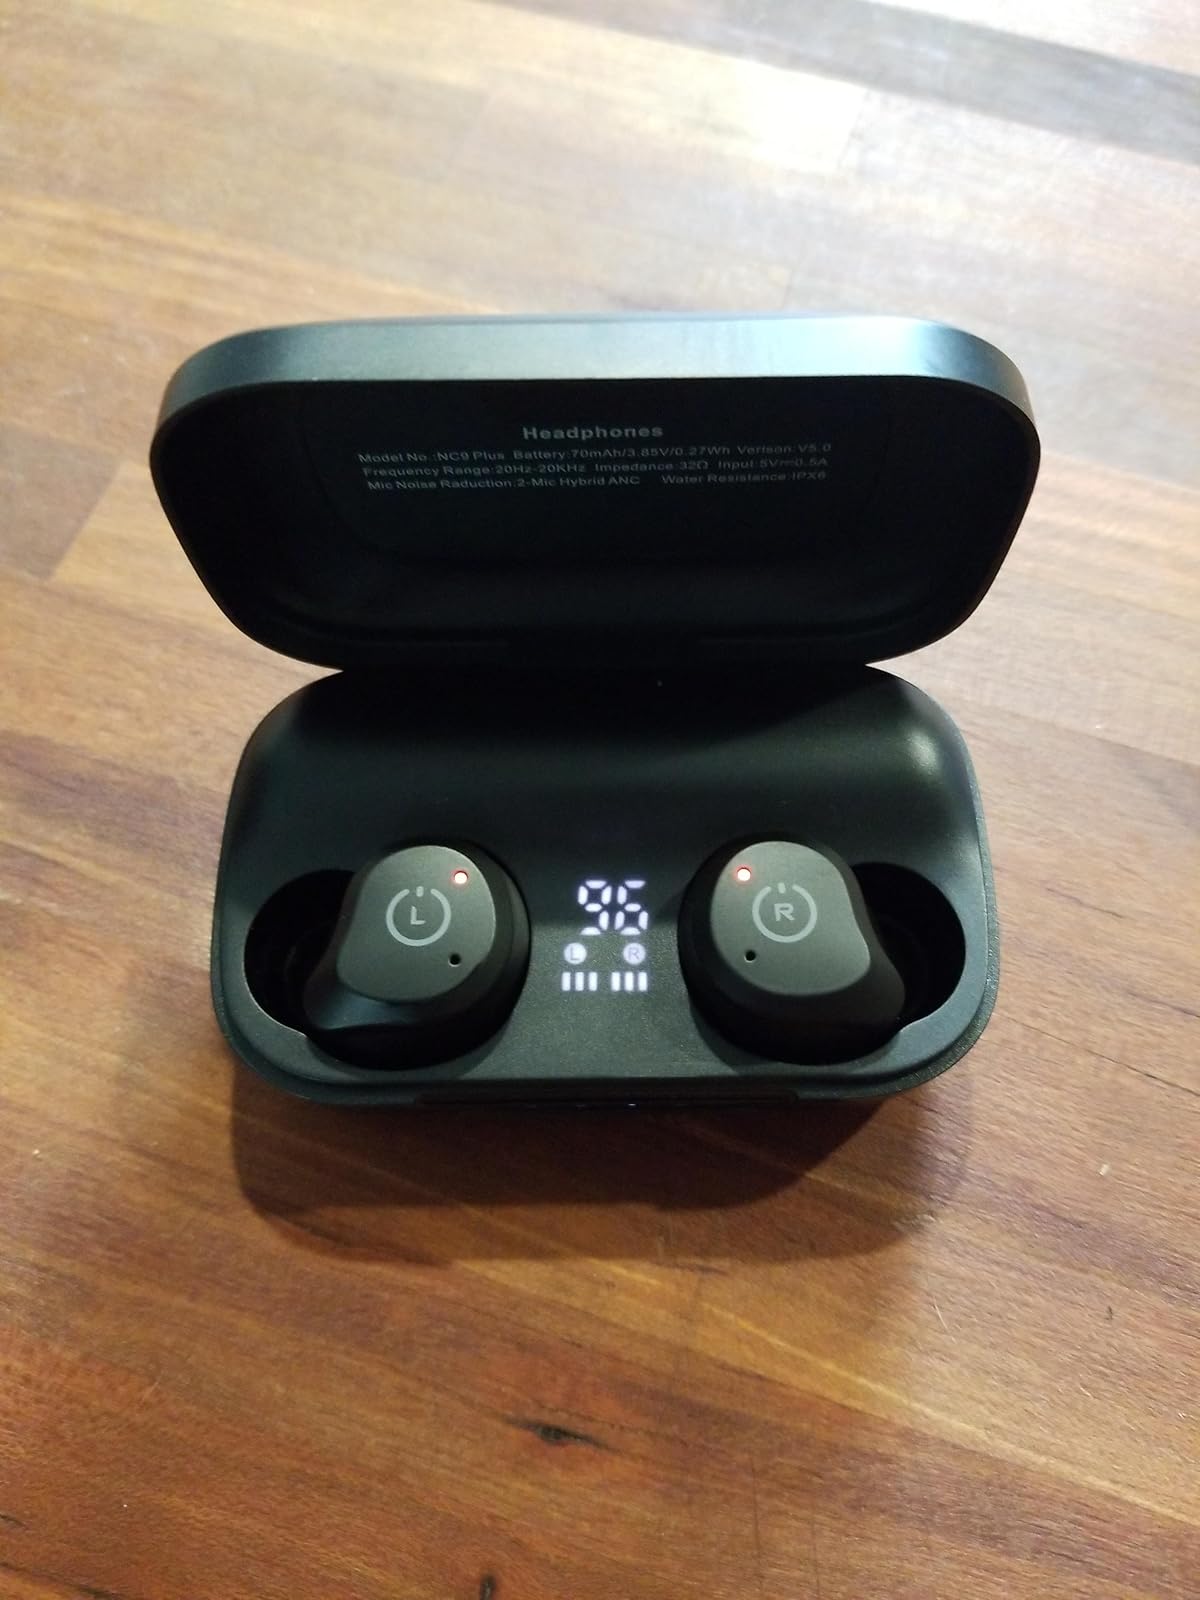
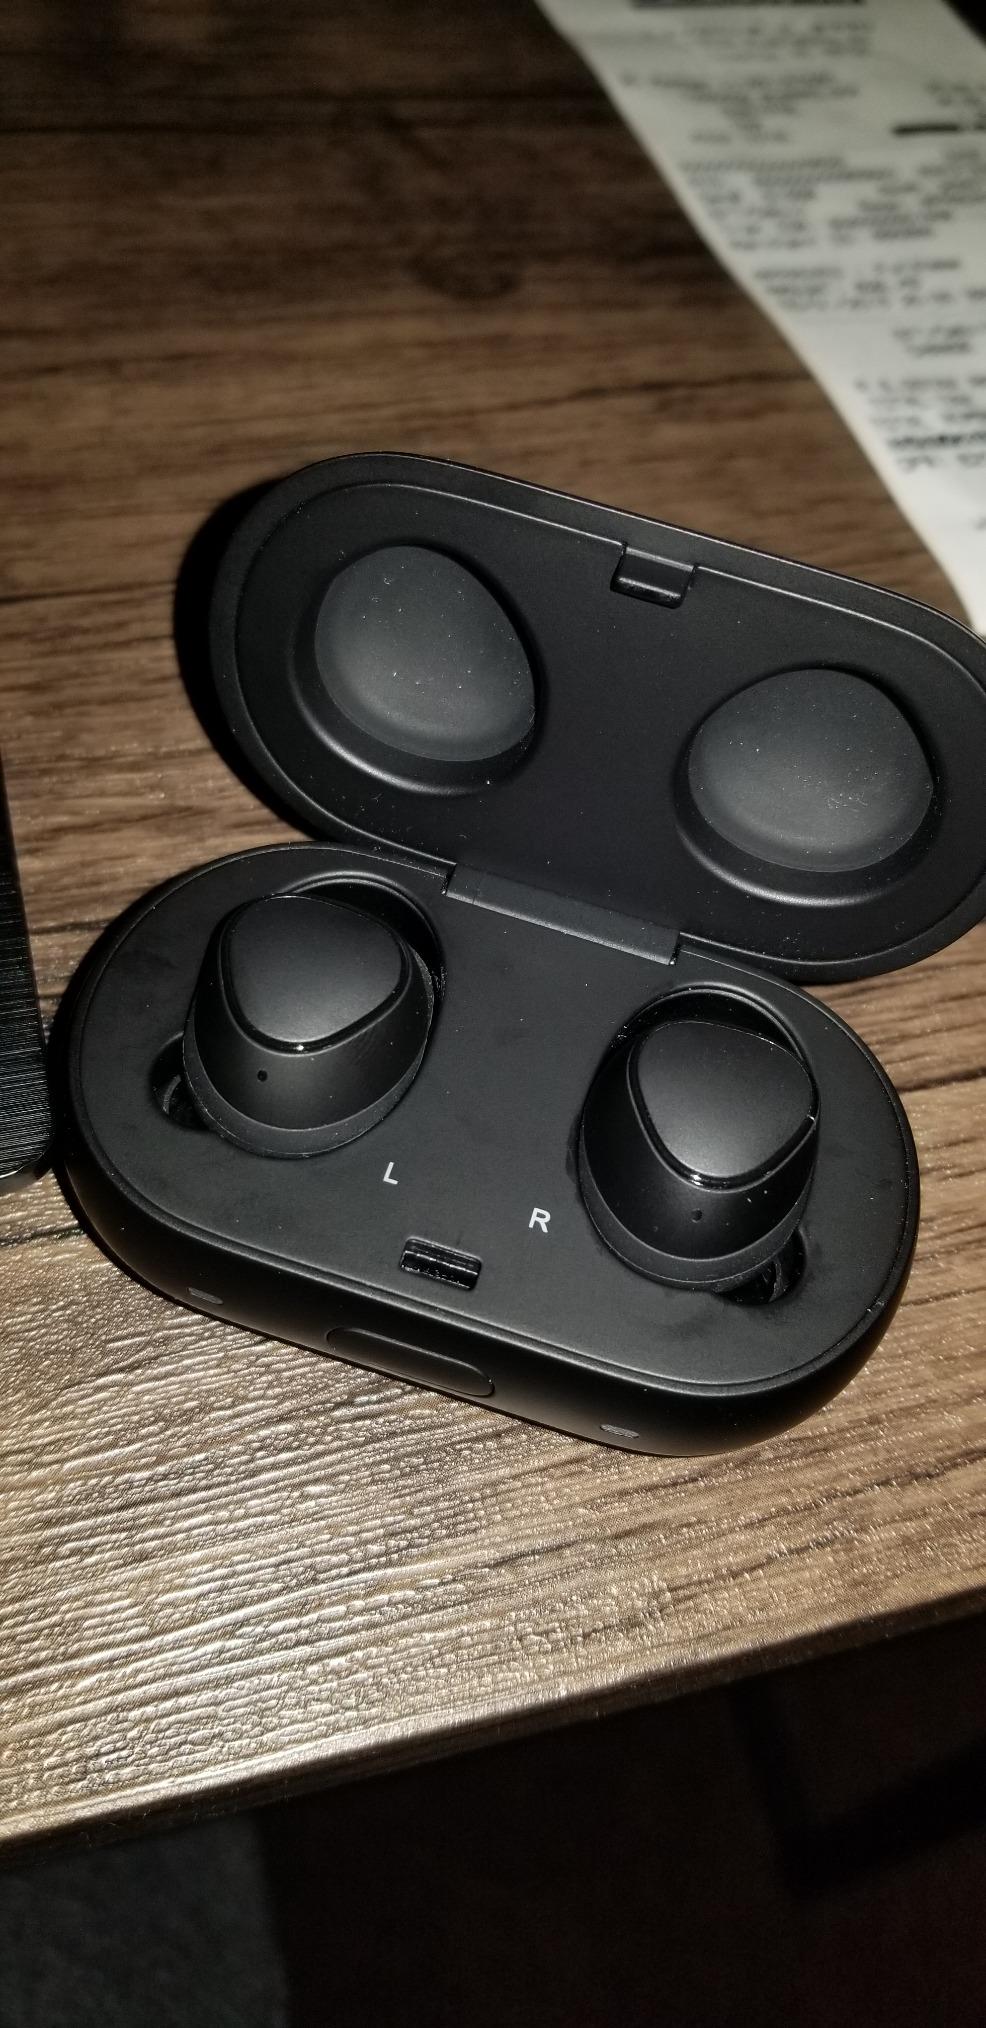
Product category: earbuds
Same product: no